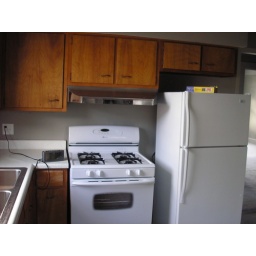
stove and fridge in kitchen